Tennessee State Route 30

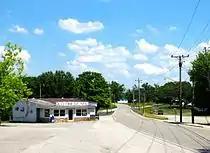
SR 30 in Spencer

In the Mount Crest area of western Bledsoe, SR 30 intersects SR 101, which runs in a northeastward direction to Crossville. Just past Mount Crest, SR 30 begins another significant elevation change, this time descending more than from the edge of Cumberland Plateau into the Sequatchie Valley. This particularly steep section of the highway endures occasional closures due to rockslides. In Pikeville, SR 30 merges with the north-south-oriented US 127. This merged route travels along the east side of Pikeville before the two highways split just south of the downtown area, with US 127 continuing southward to Dunlap, and SR 30 crossing the Sequatchie River before turning east.